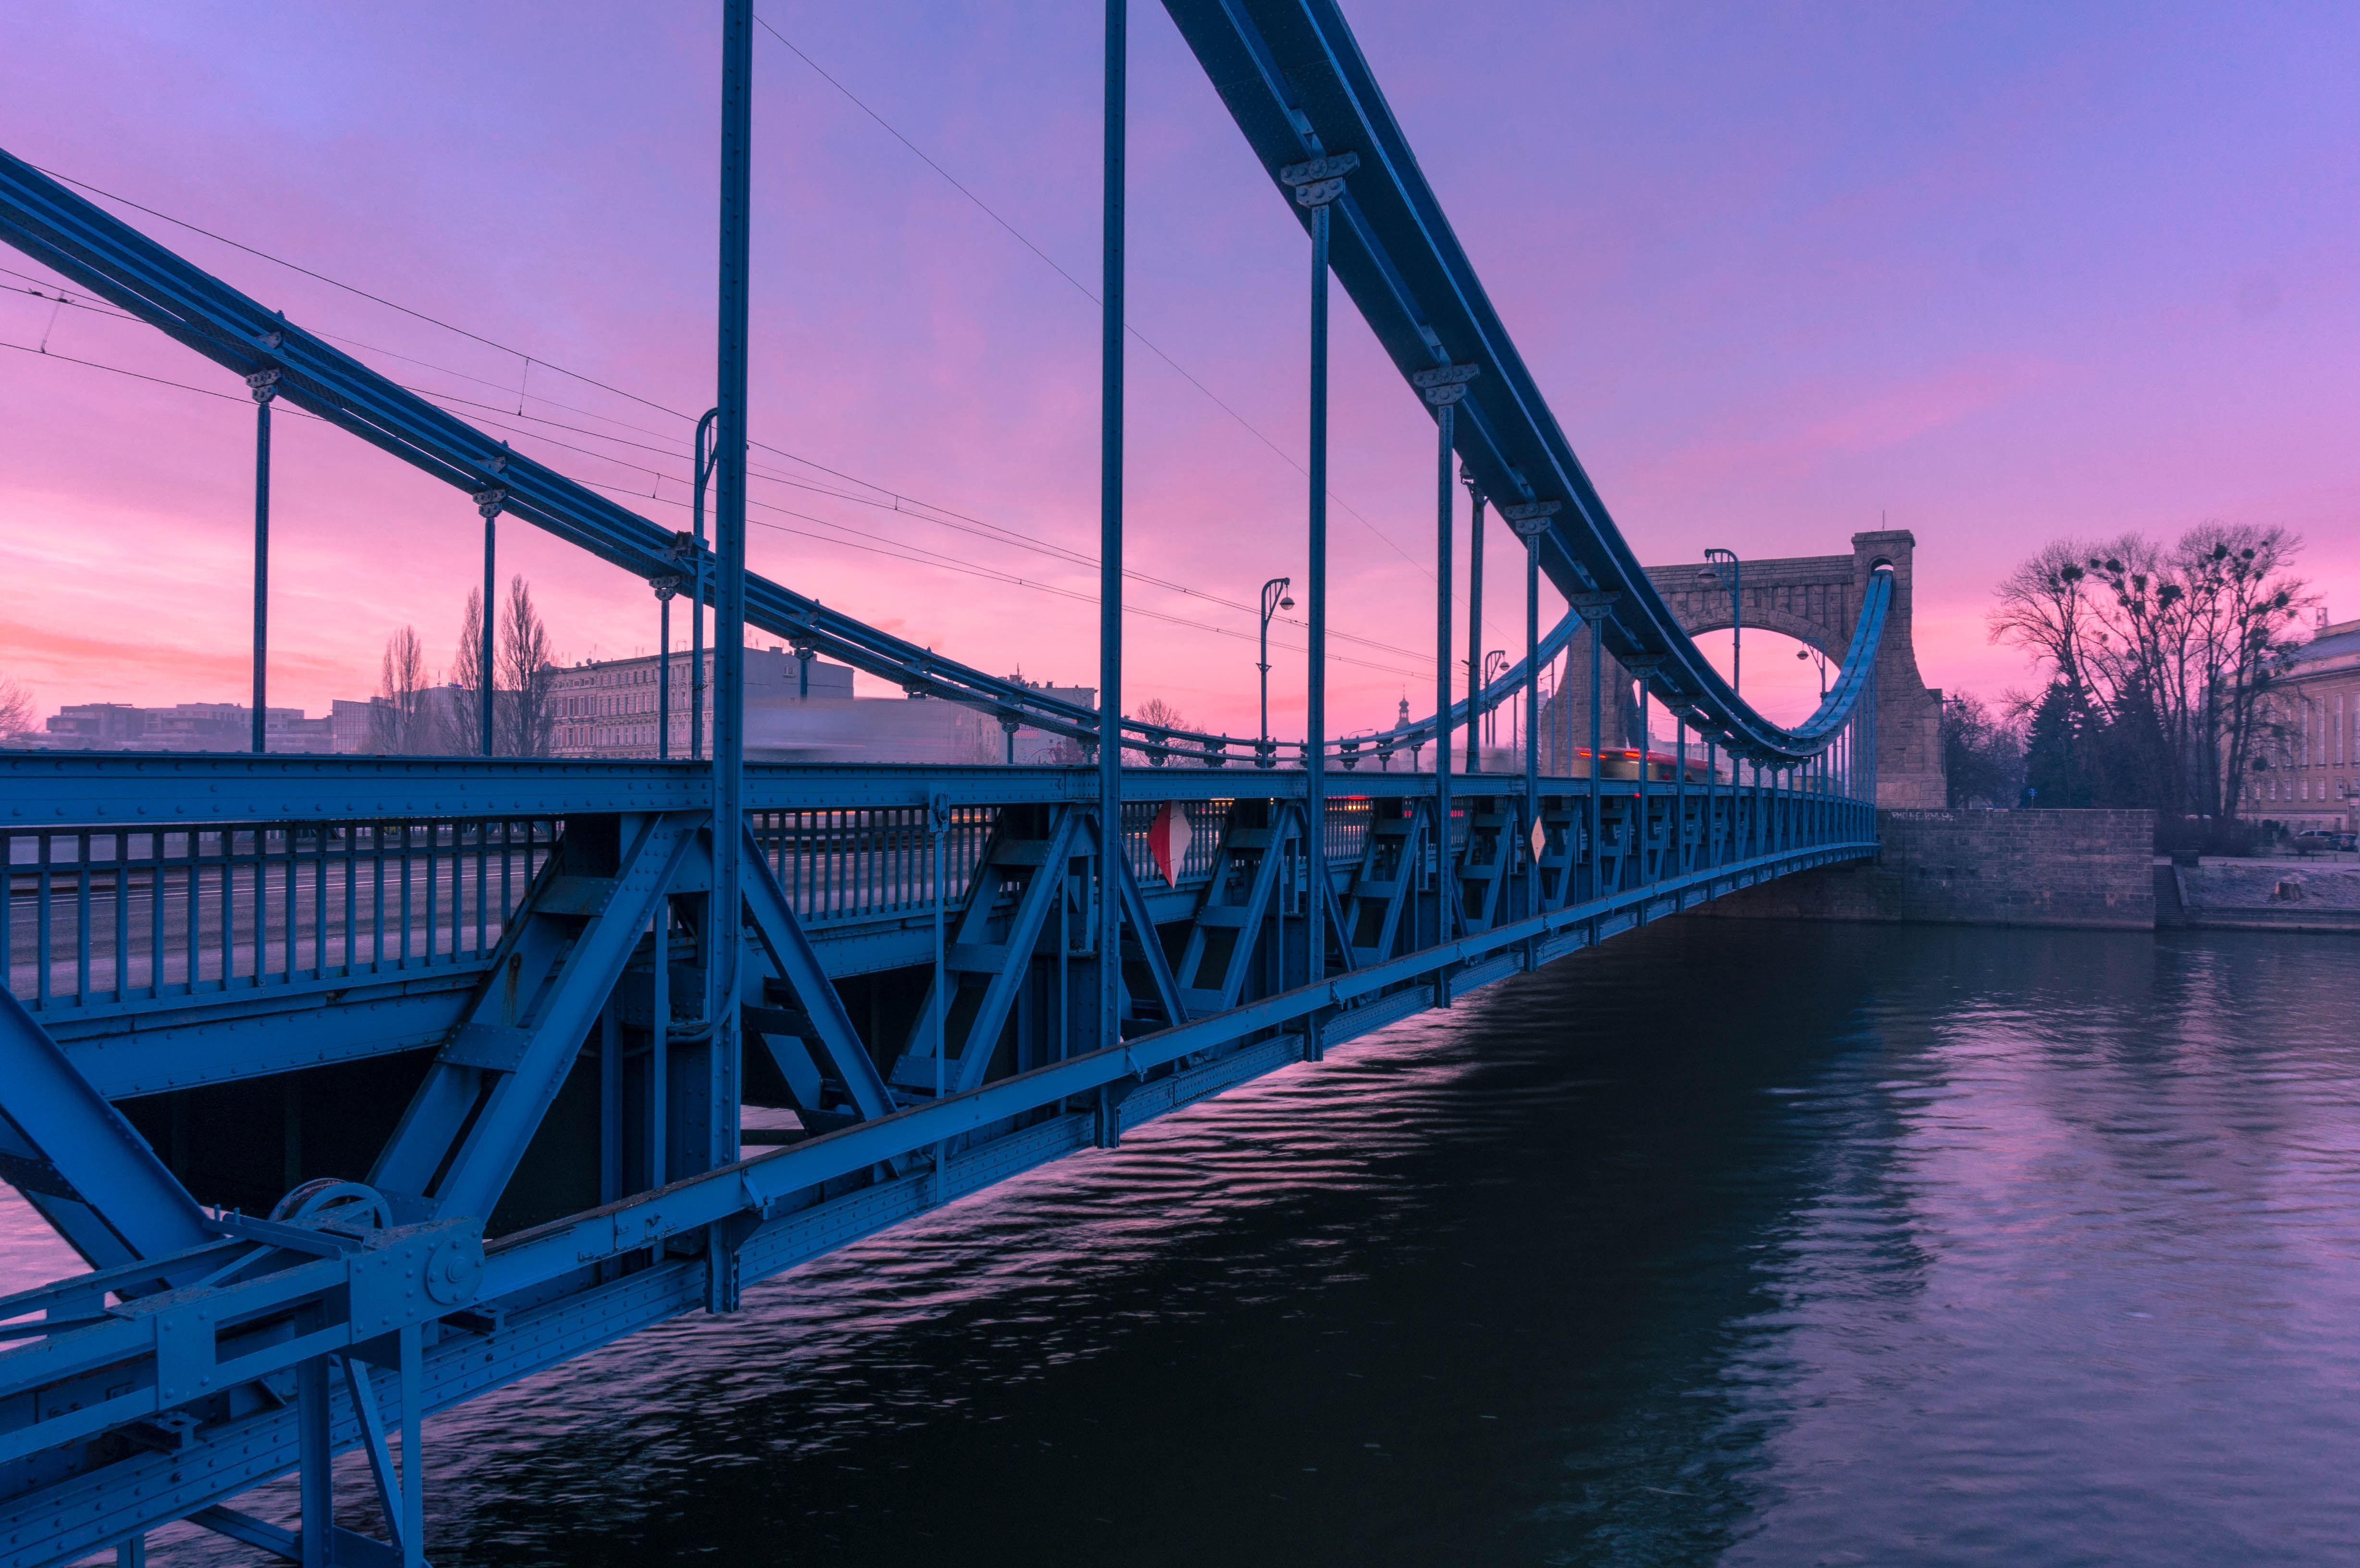
architecture, sky, bridge, view, city, cityscape, dusk, evening, reflection, landmark, poland, history, monuments, cable stayed bridge, arch bridge, wroc aw, lower silesia, truss bridge, grunwaldzki bridge, nonbuilding structure